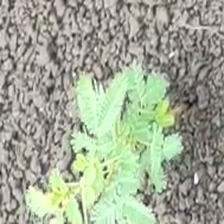
Weed species: Dwarf_cassia_(Chamaecrista pumila)